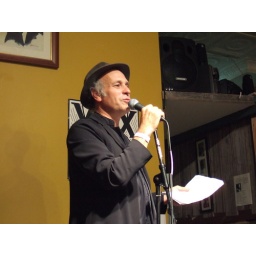
Author Greg Palast entertains folks with his political commentary at Vox Pop coffee house - book store in Brooklyn.